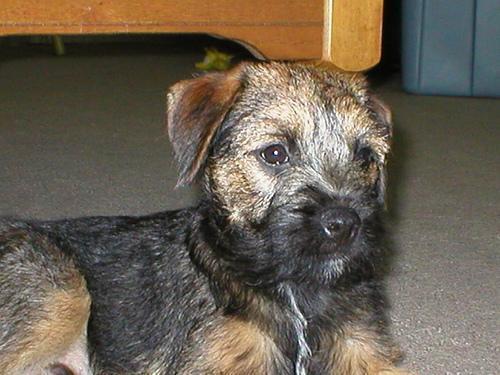
Border_terrier